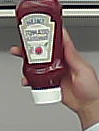
Product: heinz_ketchup